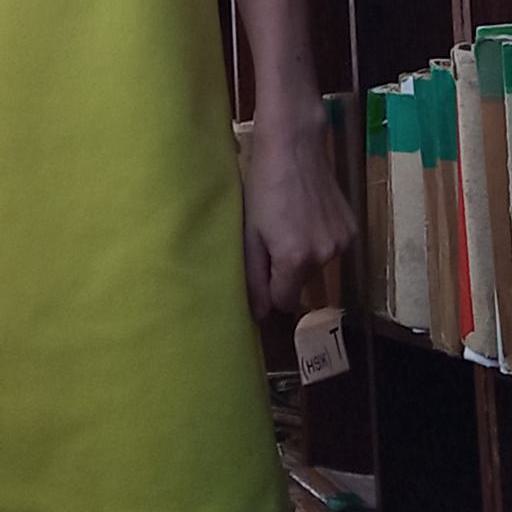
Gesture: no_gesture